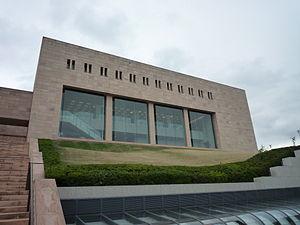
Le musée d'art MOA est un musée privé situé dans la ville d'Atami, préfecture de Shizuoka au Japon. Il est fondé en 1982 par l'association Mokichi Okada, pour héberger la collection d'art de son fondateur, le chef religieux et millionnaire Mokichi Okada.